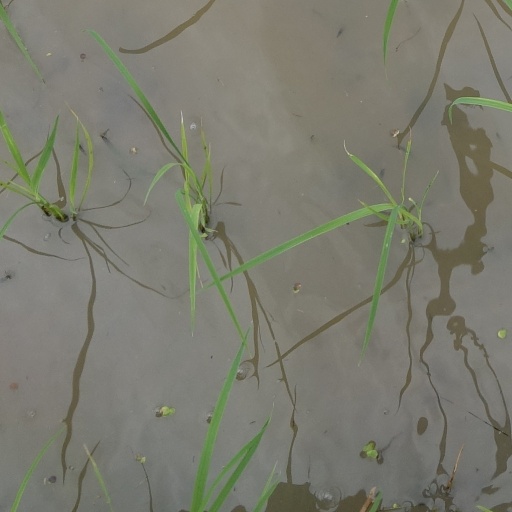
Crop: rice